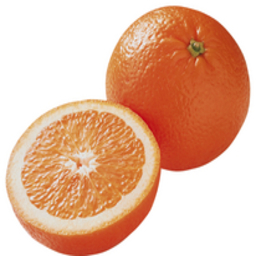
Label: Orange